Supercars Championship

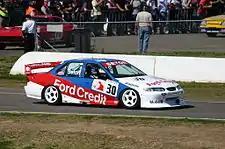
Glenn Seton's 1997 Ford Falcon EL, pictured in 2011

The Australian Vee Eight Super Car Company (AVESCO) – a joint venture between the Touring Car Entrants Group of Australia (TEGA), sports promoters IMG and the Australian Motor Sports Commission – was formed in November 1996 to run the series. This set the foundation for the large expansion of the series during the following years. The category also adopted the name 'V8 Supercars' at this time, though the cars themselves were much unchanged. A new television deal with Network Ten and Fox Sports was organised, although this had follow-on effects for the Bathurst 1000 later in the year.